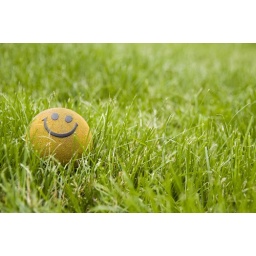
Happy ball in grass